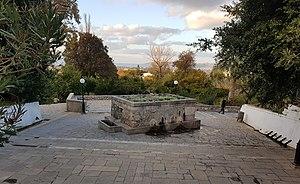
Français